Answer in natural language. Consider the 3D positions of the objects in the scene and not just the 2D positions in the image. Is the centerpoint of  Window at a higher height than beautiful wall painting? Choose between the following options: no or yes
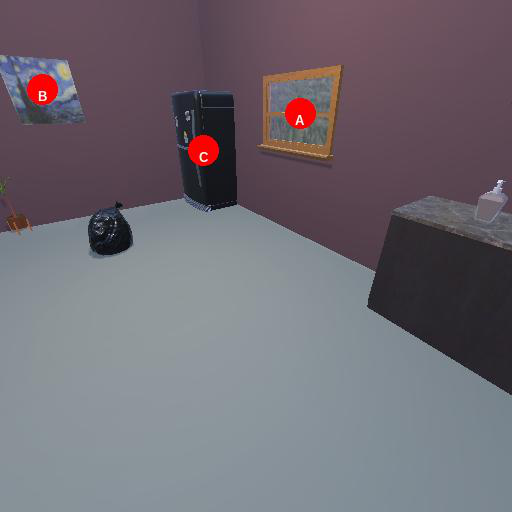
<answer>no</answer>